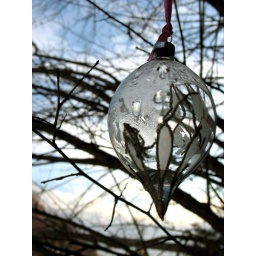
i found a tree by some train tracks that someone had put ornaments all over.